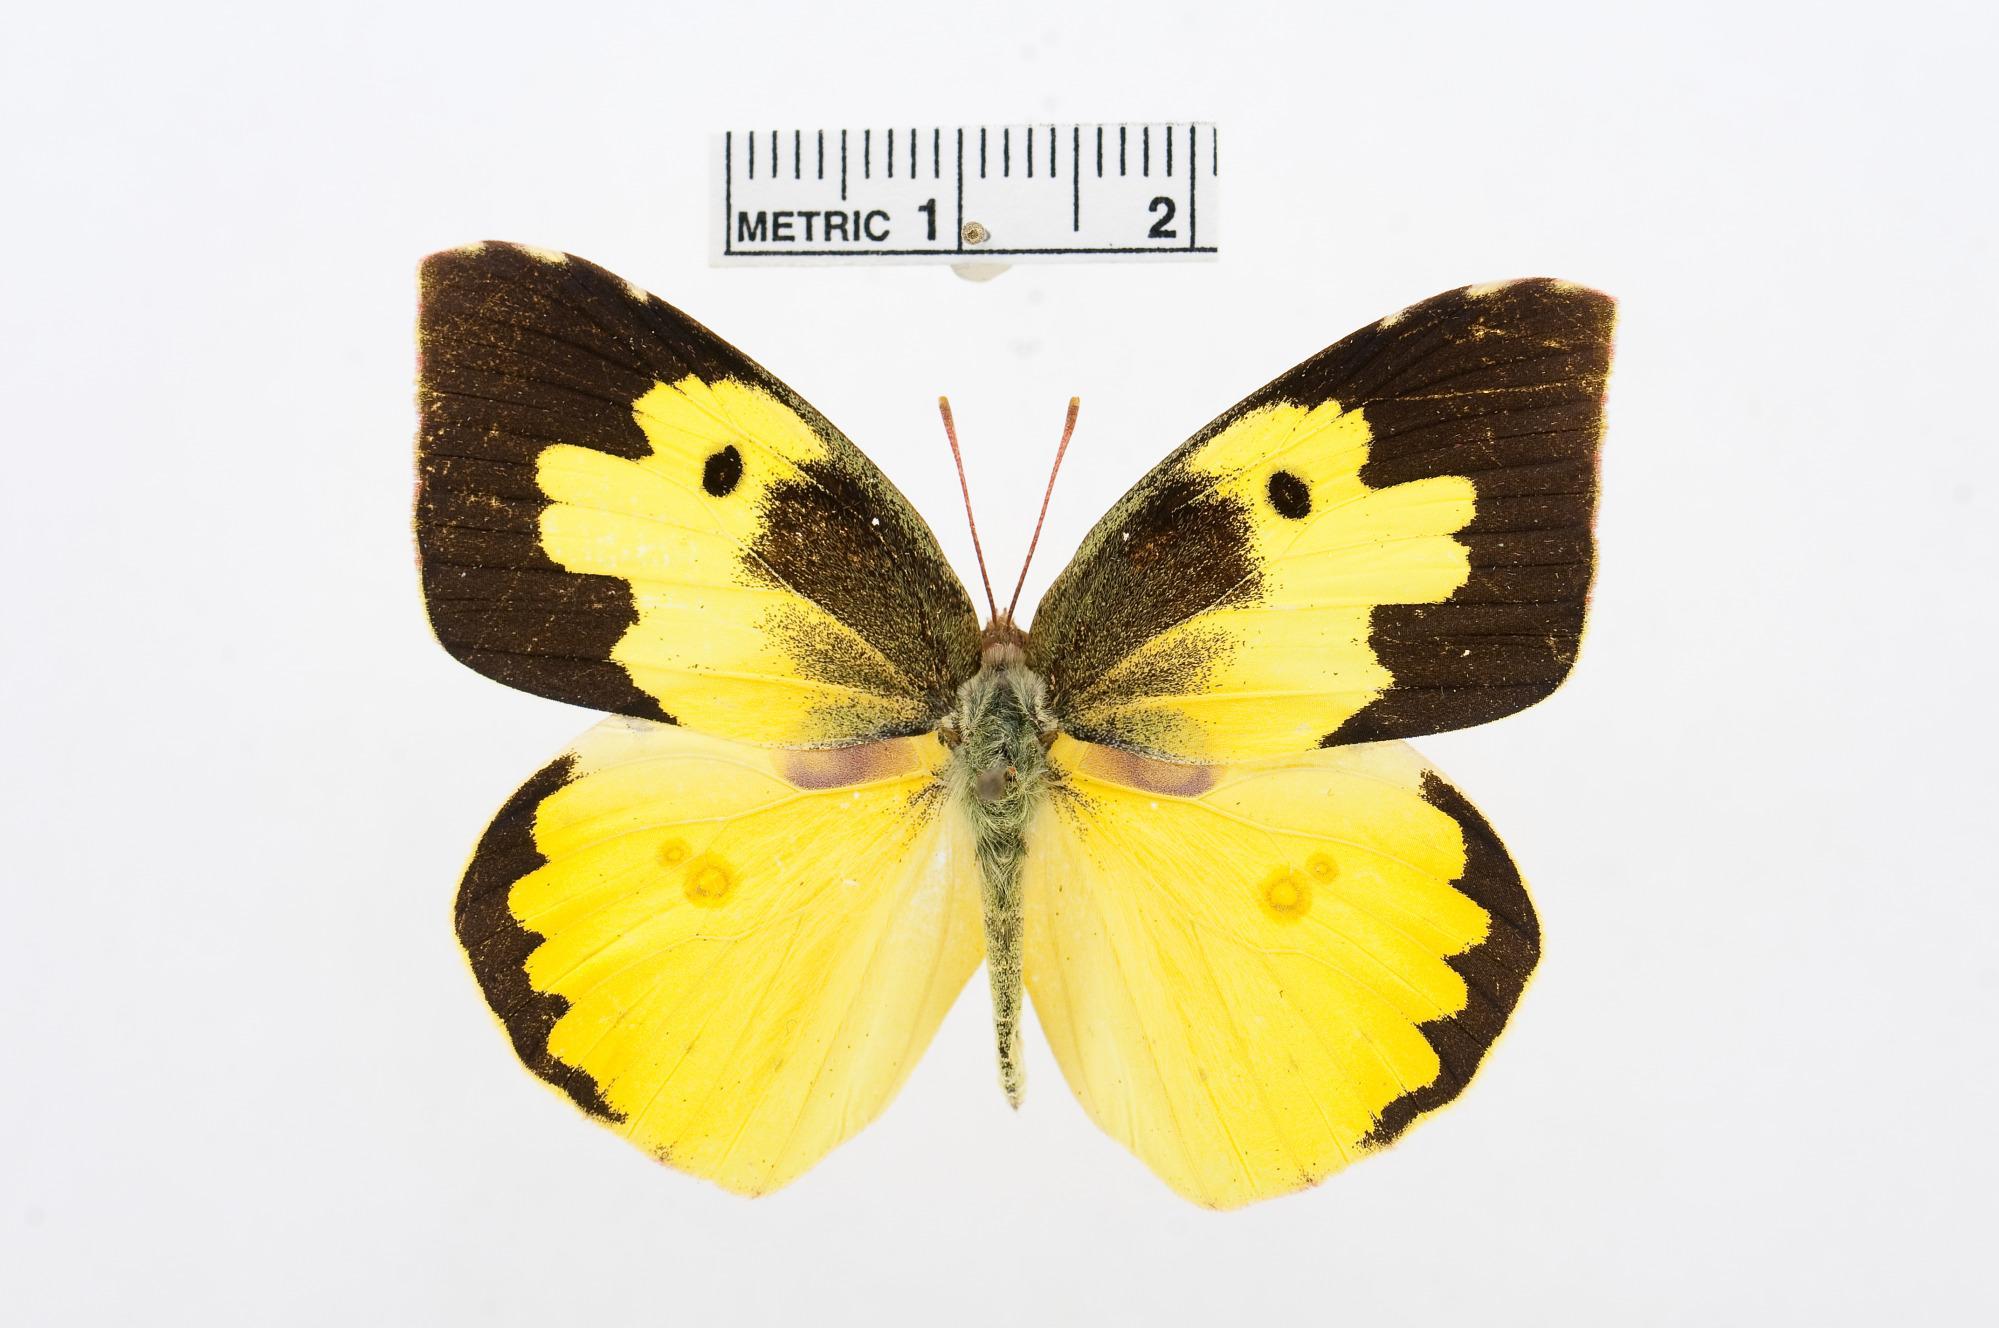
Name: Zerene cesonia
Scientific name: Zerene cesonia
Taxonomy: Animalia, Arthropoda, Hexapoda, Insecta, Lepidoptera, Pieridae, Coliadinae